Hota Station (Fukui)

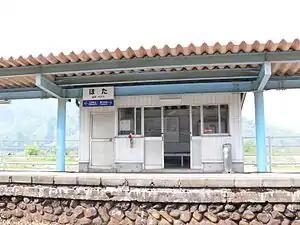
Hota Station in May 2009

is an Echizen Railway Katsuyama Eiheiji Line railway station located in the city of Katsuyama, Fukui Prefecture, Japan.